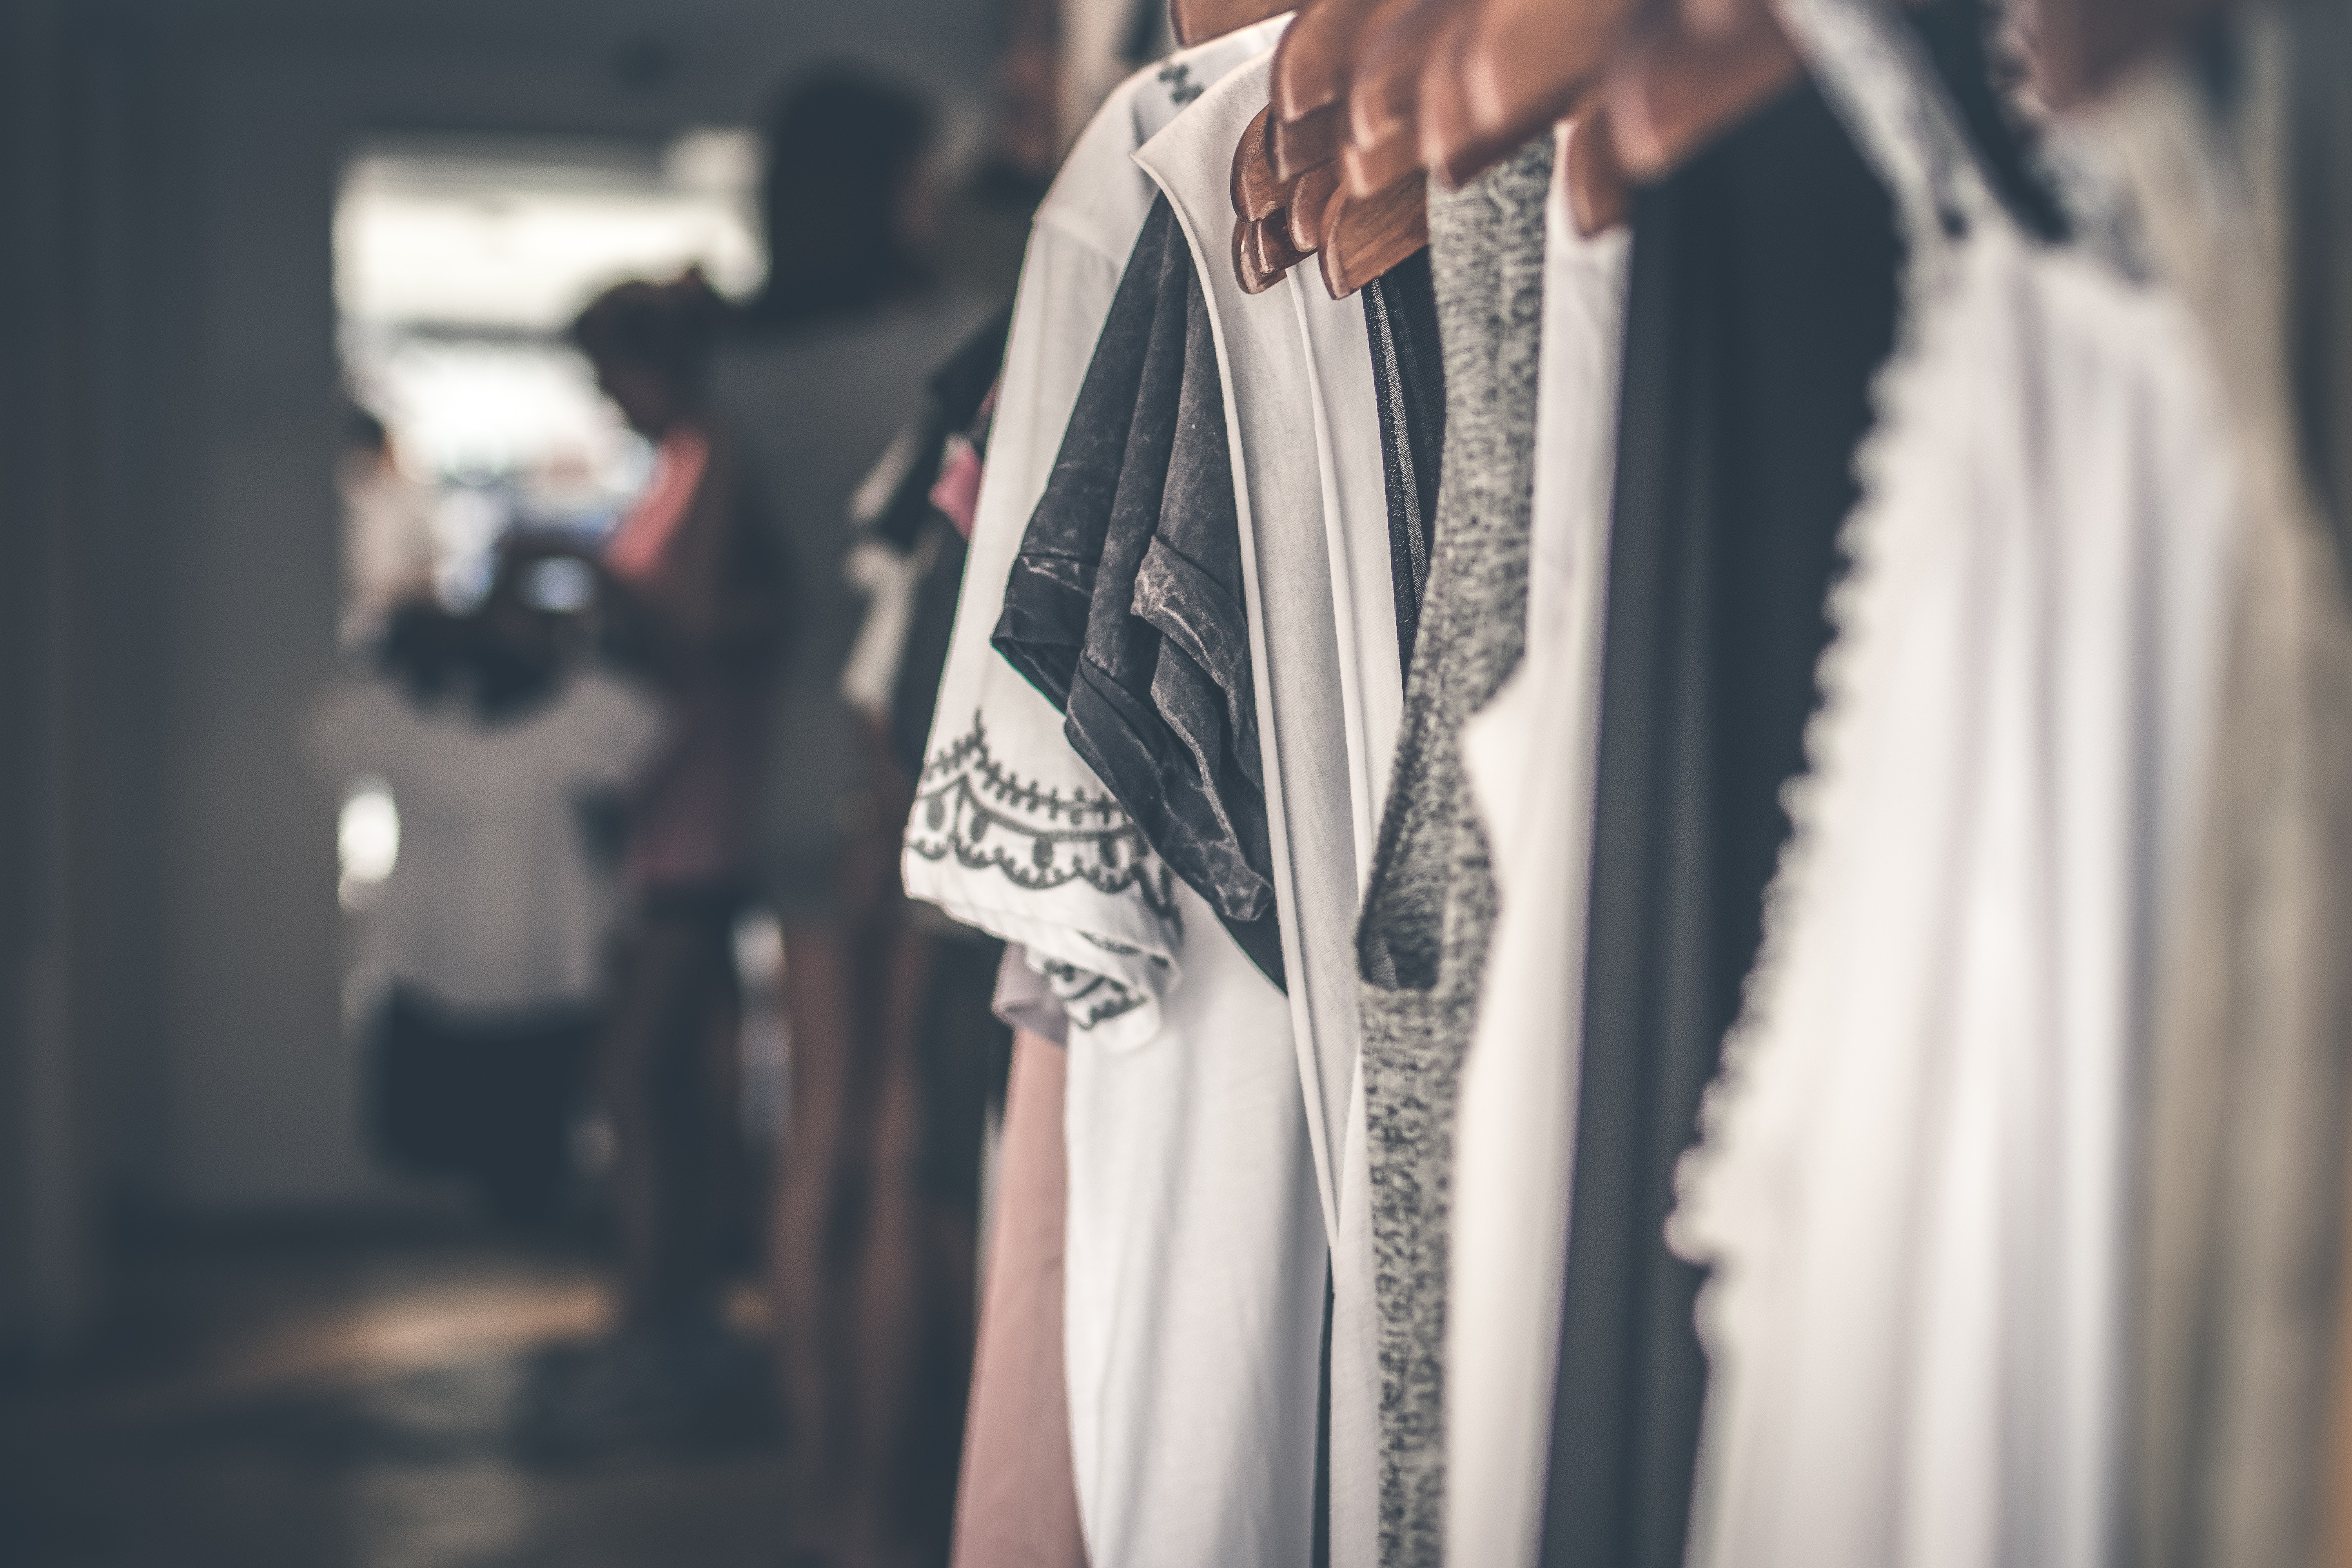
white, clothing, fashion, room, dress, street fashion, fashion design, outerwear, textile, photography, boutique, formal wear, style, vintage clothing